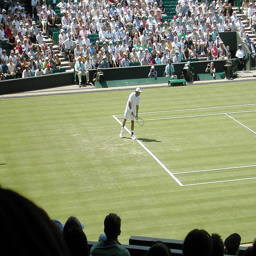
A man holding a tennis racquet while standing on a tennis court.
A man on a tennis court holding a tennis racket.
A tennis player is on the court with his white uniform and tennis racket as a crowd looks on.
A tennis player prepares to serve from the outer line of the court.
A male tennis player getting ready to serve in a match.